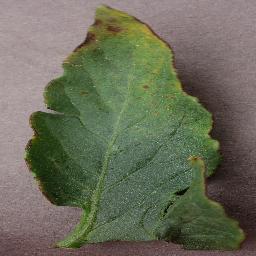
Label: Tomato___Bacterial_spot